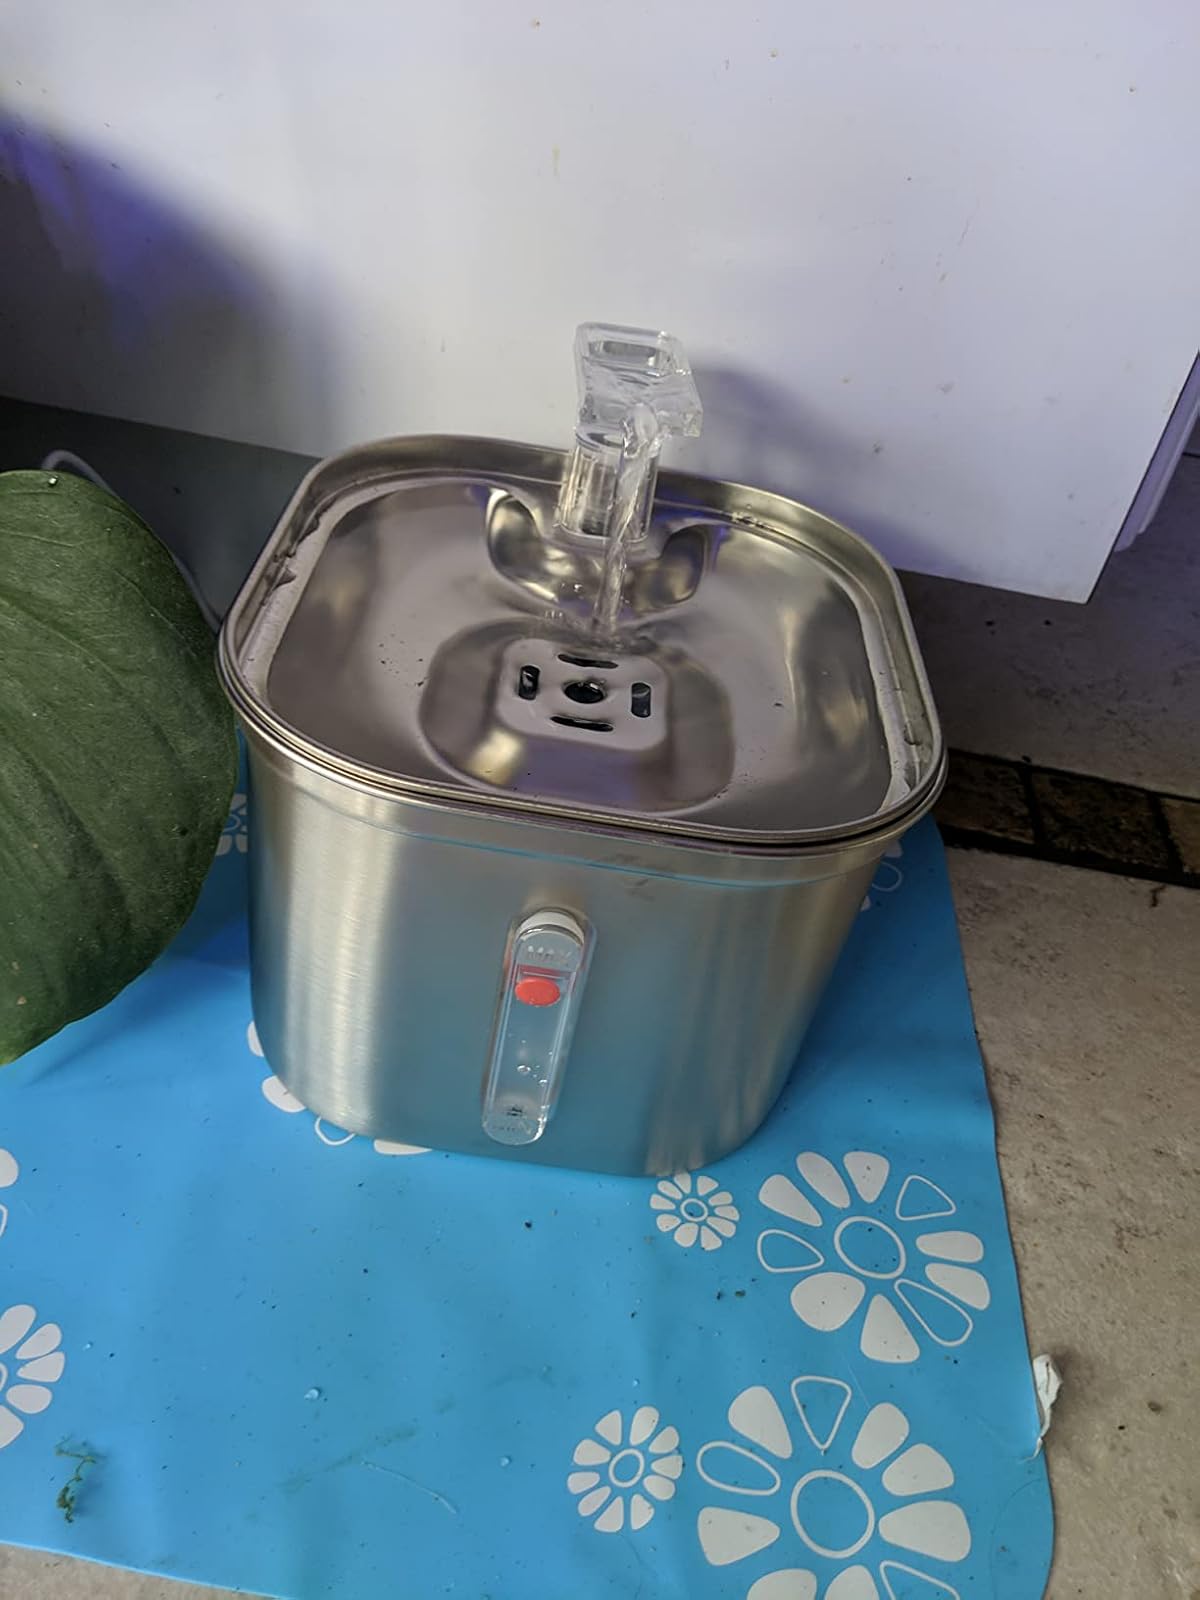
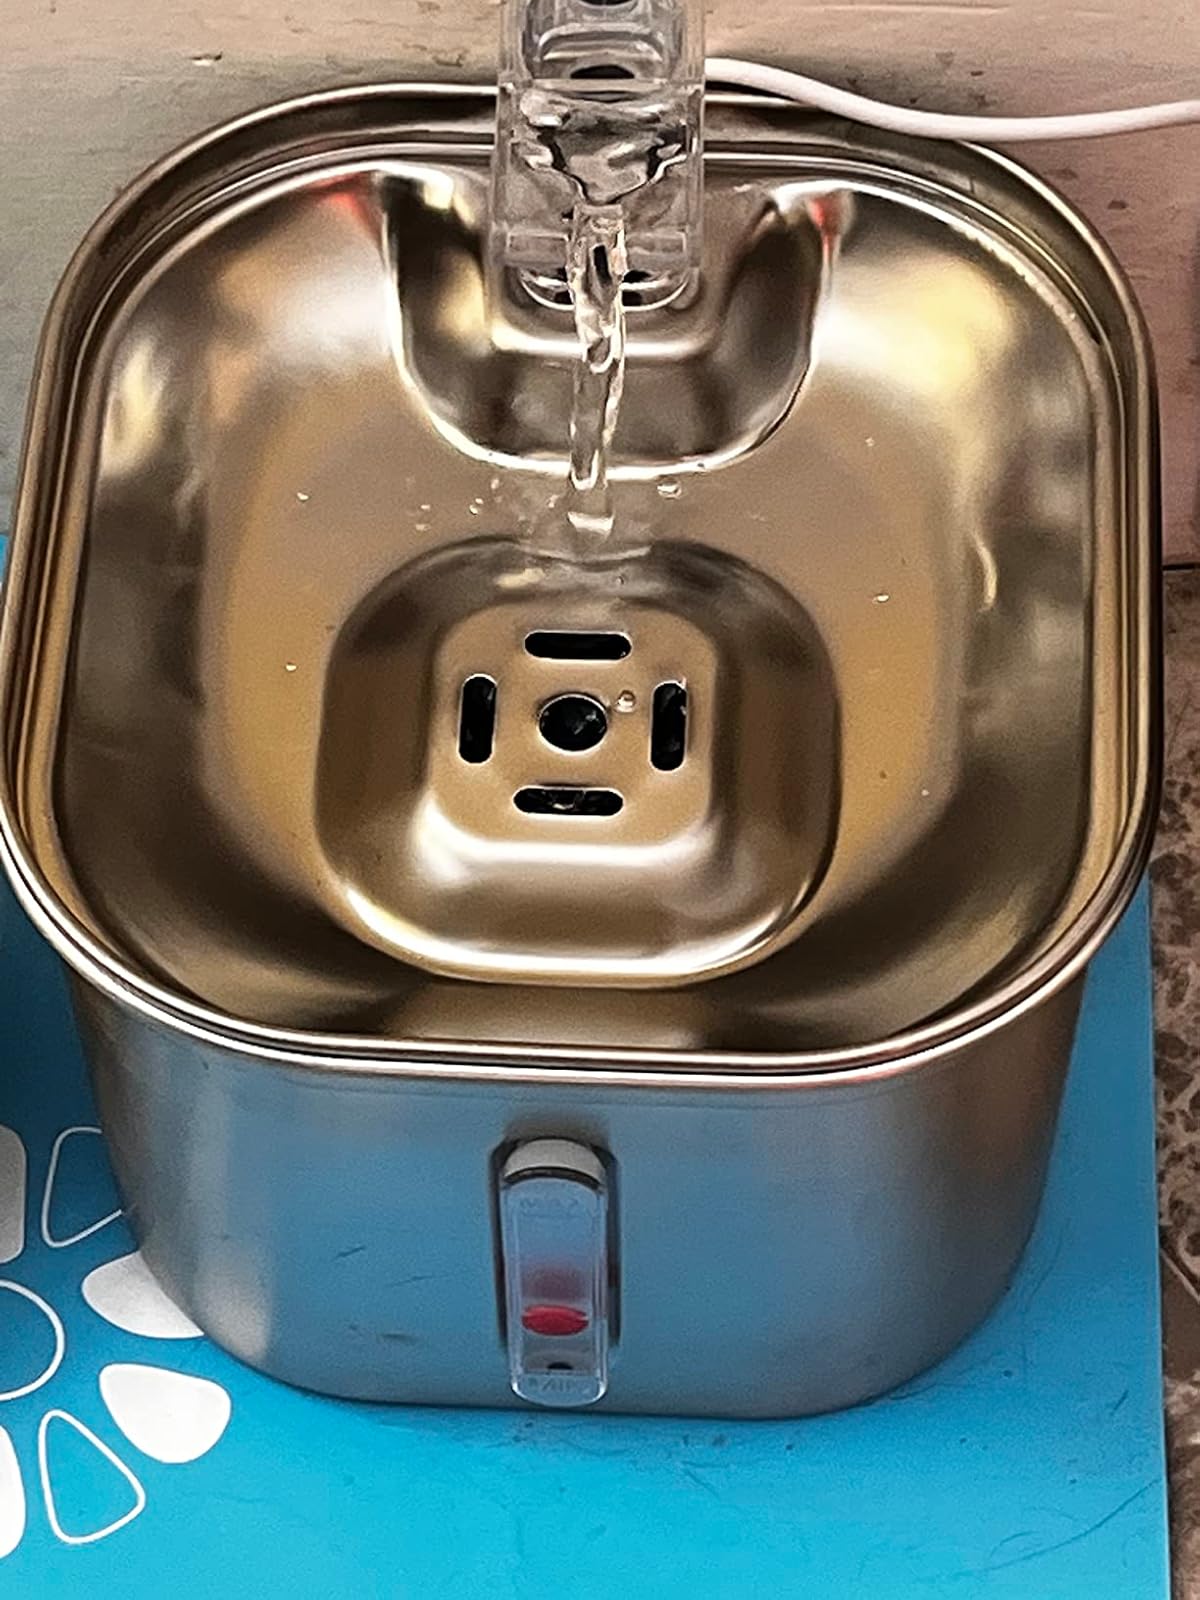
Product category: items_bowl
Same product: yes